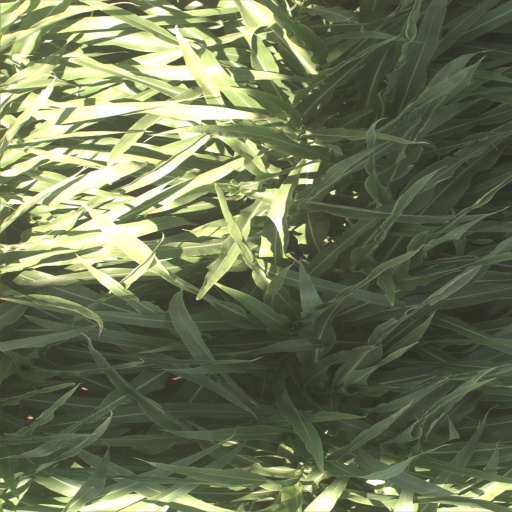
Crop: sorghum